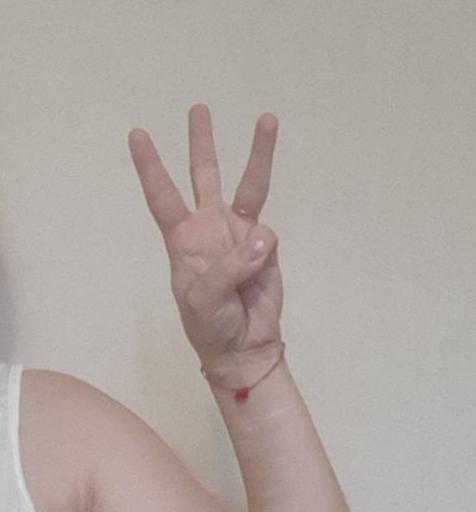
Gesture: three